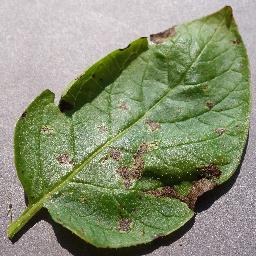
Etiqueta: Tizon_Temprano